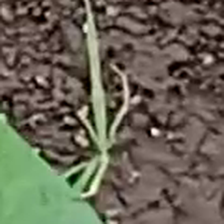
Weed species: Digitaria_SP_(Digitaria Sanguinalis )